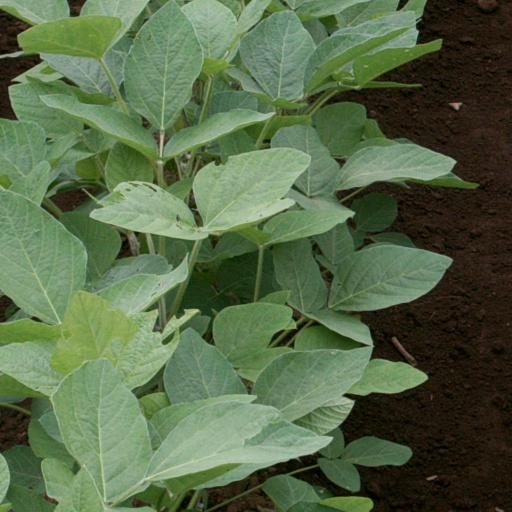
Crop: soybean